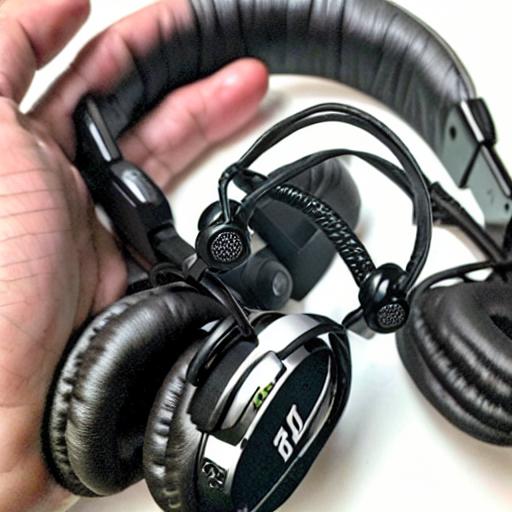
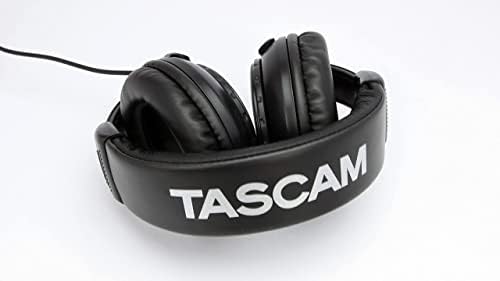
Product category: headphones
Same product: no